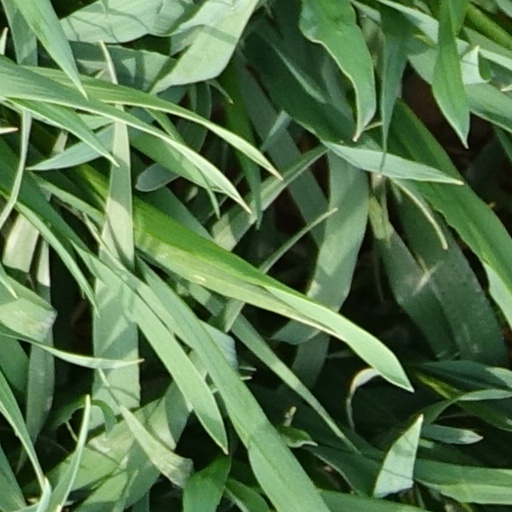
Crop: wheat